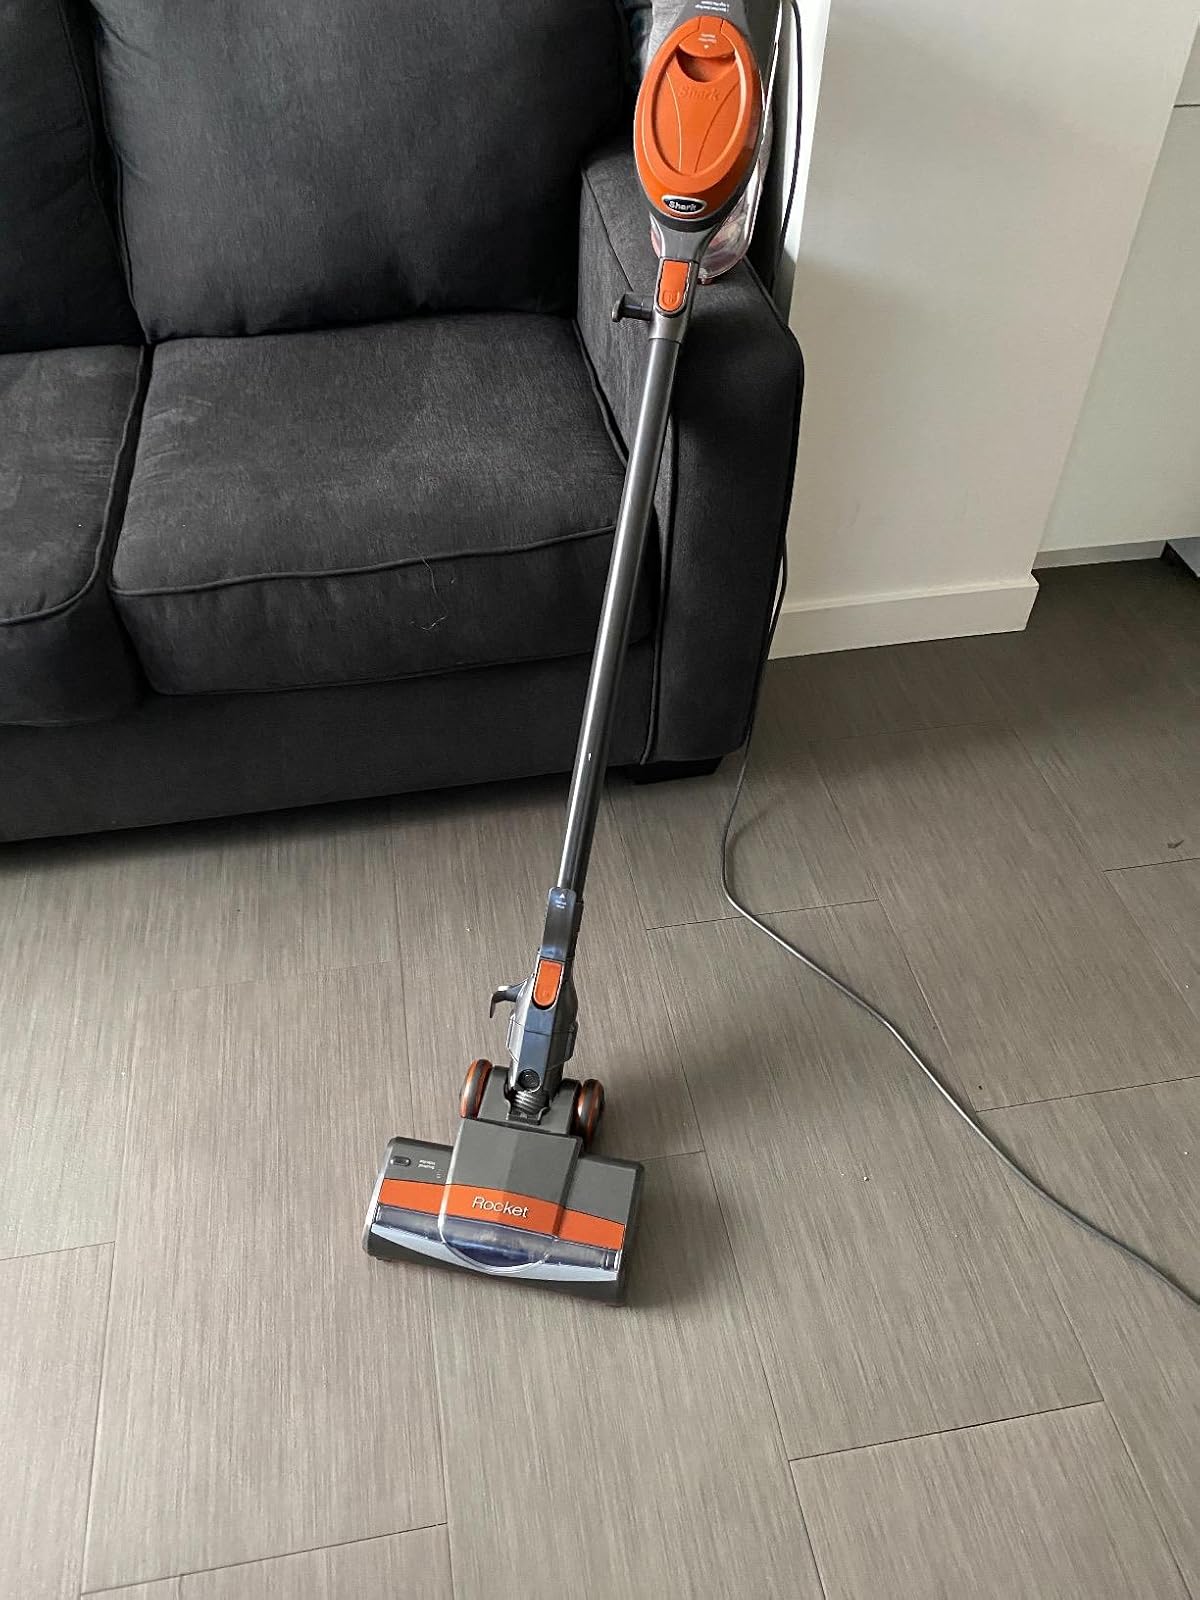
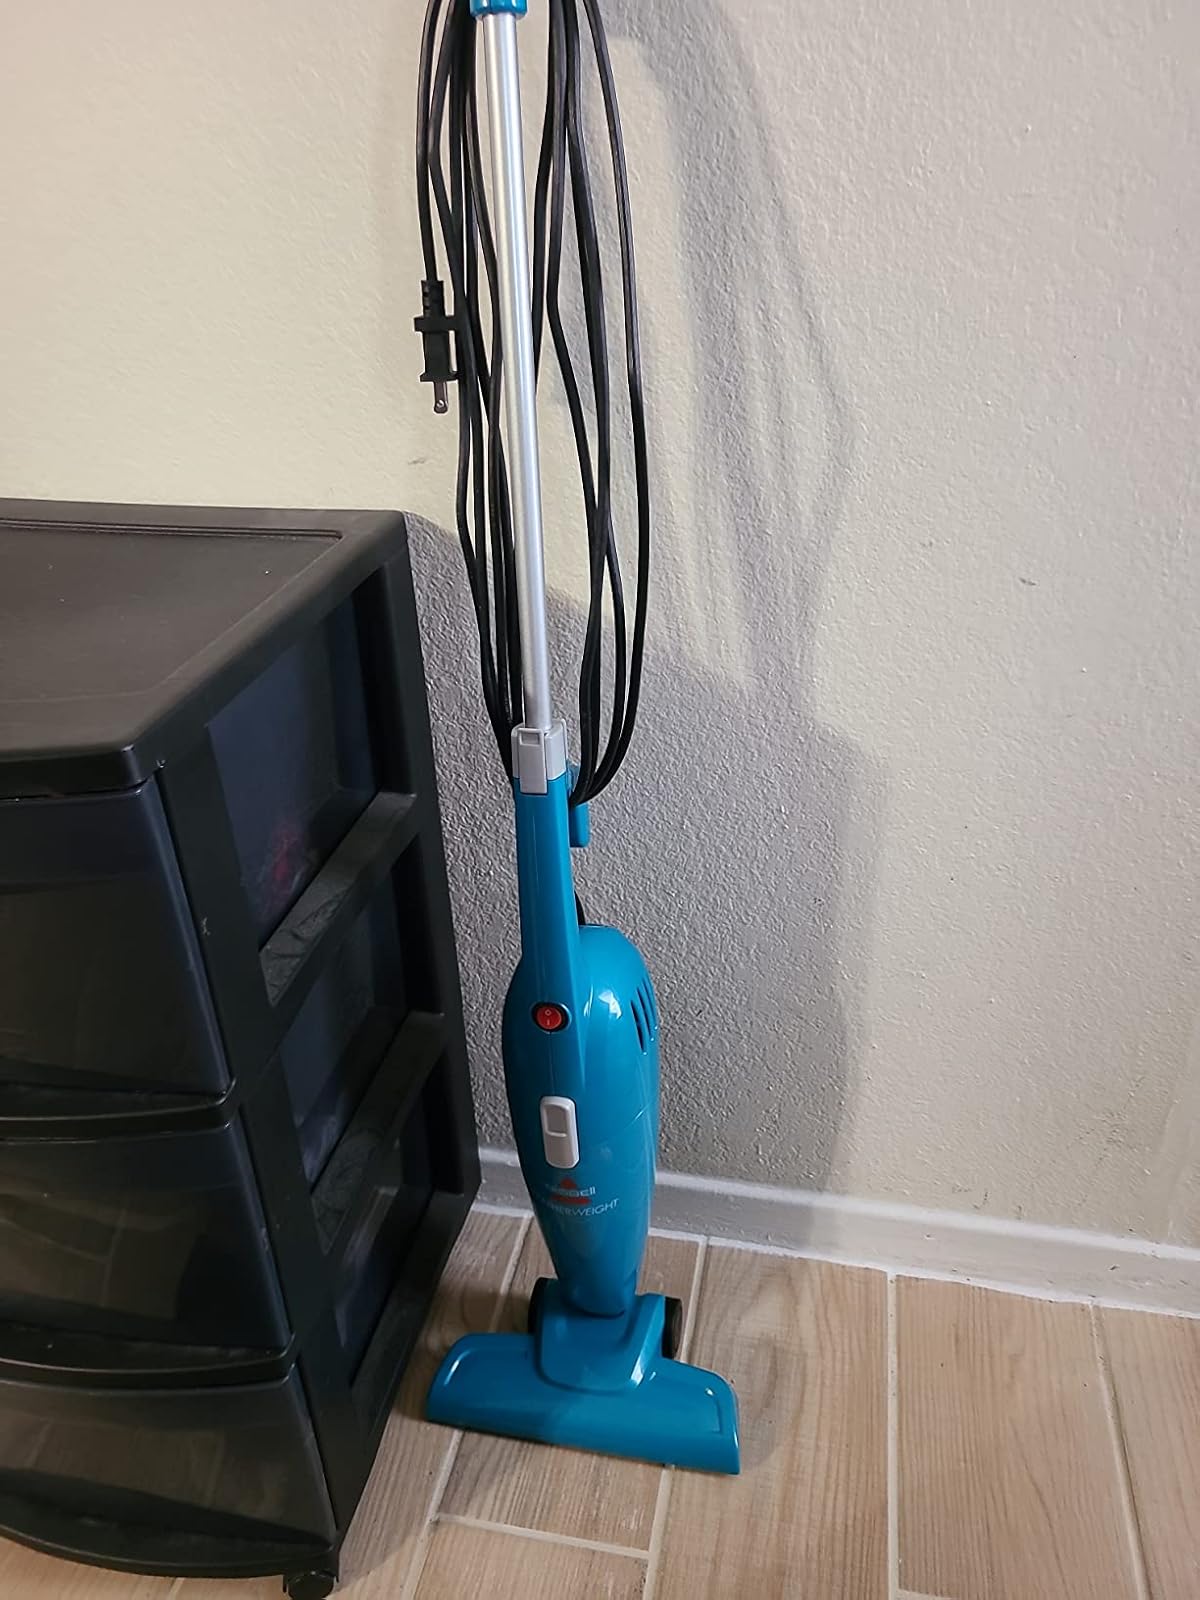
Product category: items_vacuum
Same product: no